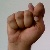
The image shows a hand gesture representing the letter 'T' in Indian Sign Language.